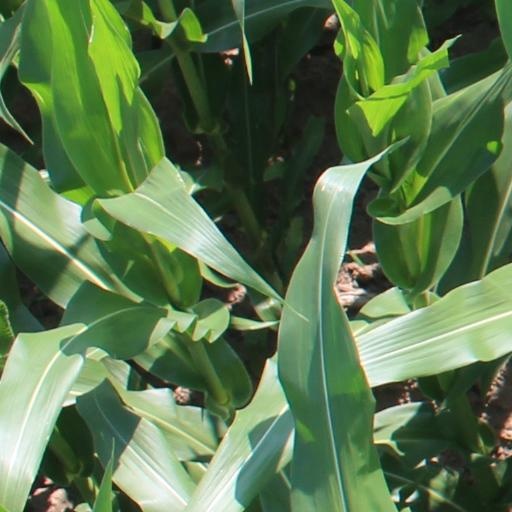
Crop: maize; corn